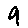
Label: 9